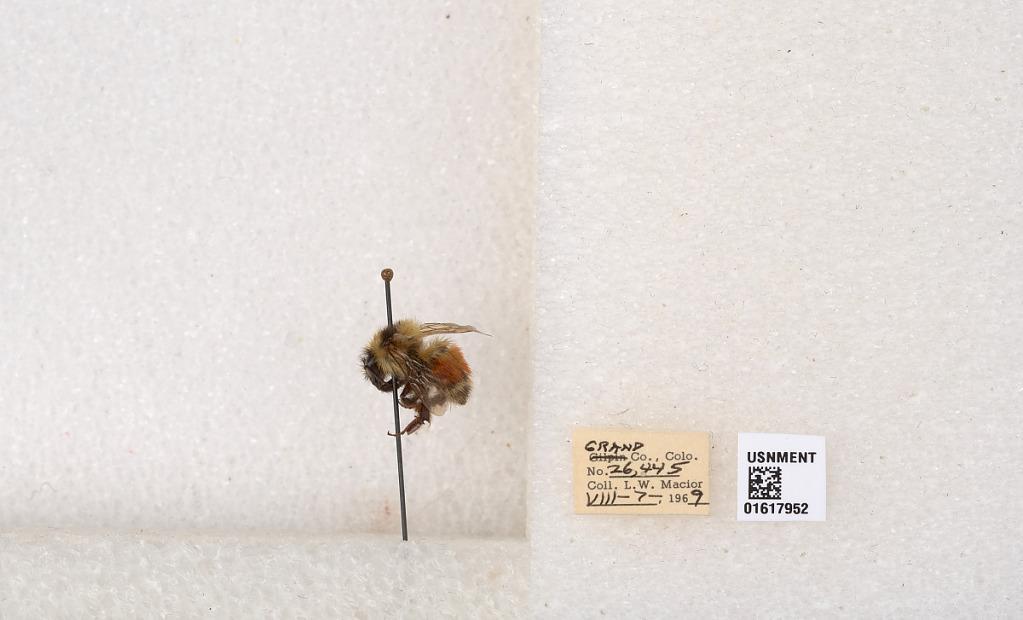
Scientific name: Bombus (Pyrobombus) sylvicola Kirby
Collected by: L. Macior
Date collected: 1969-8-7
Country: United States
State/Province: Colorado
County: Grand
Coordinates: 40.0427, -106.091